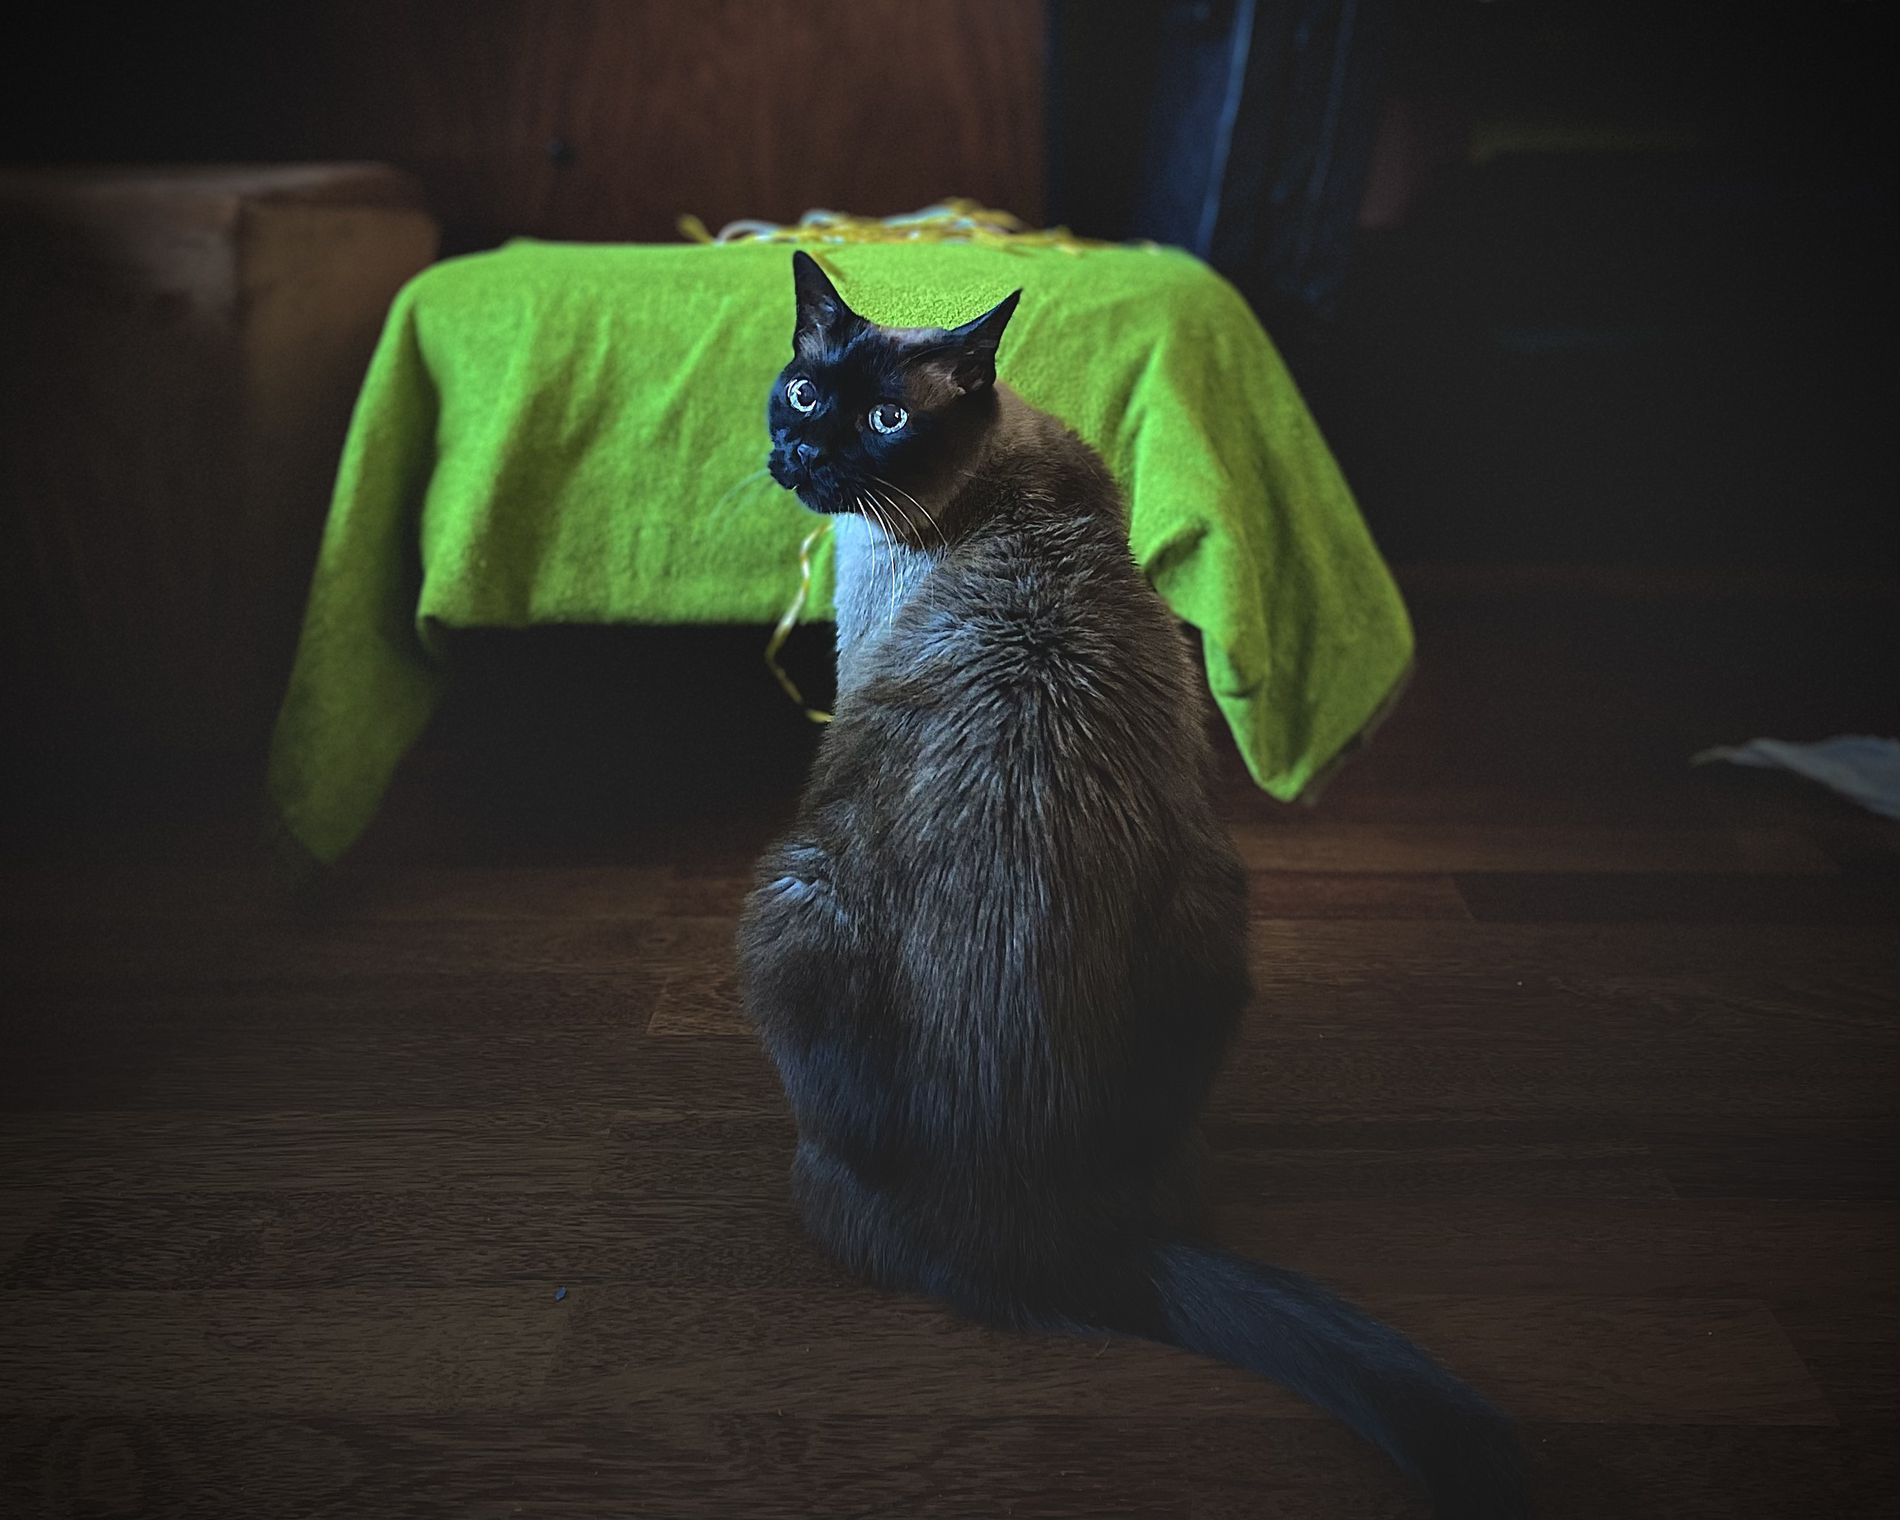
Graceful Smooth Cat
A Siamese cat sits on a wooden floor, Its back to the camera and its head turned toward the camera with inquisitive sparkling eyes. Behind the cat there is a table covered with a bright green cloth stands out against a dark background that overlaps with the dark wooden floor. The scene is intimate and mysterious with dim lighting that highlights the cat's smooth fur and graceful posture.
Medium shot from a low angle. Slightly below the cat's eye level, giving it a sense of importance and focus. The medium shot frames the cat's entire body clearly while preserving background elements creating a balanced and intimate composition. The lighting adds a dramatic artistic touch.
Labels: Wood, Hardwood, Animal, Cat, Mammal, Pet, Indoors, Interior Design, Floor, Couch, Furniture, Flooring, Black Cat, Kitten, Stained Wood, Blanket, Cushion, Home Decor, Siamese, Background
Camera: Apple iPhone 12 Pro Max
Lens: iPhone 12 Pro Max back dual wide camera 5.1mm f/1.6
Aperture: F1.6
Exposure: 1/30 sec
ISO: 800
Focal length: 5.1